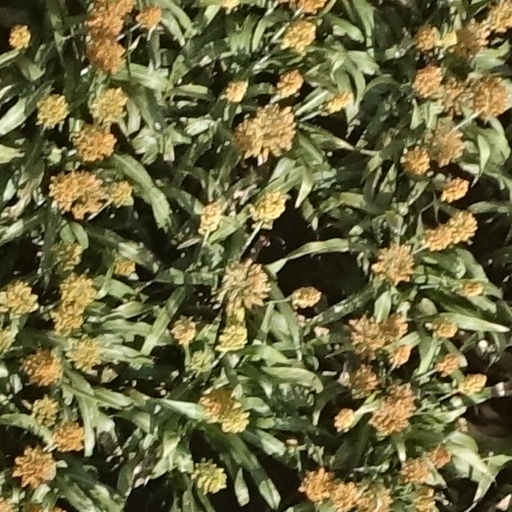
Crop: sorghum